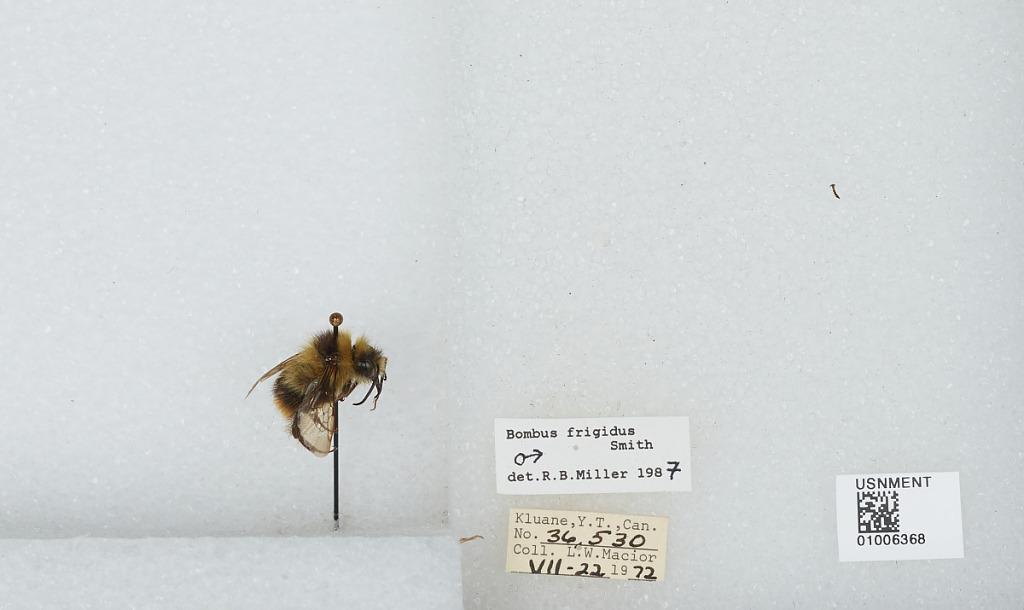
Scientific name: Bombus (Pyrobombus) frigidus Smith
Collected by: L. Macior
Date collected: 1972-7-22
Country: Canada
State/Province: Yukon Territory
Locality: Kluane
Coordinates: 60.75, -139.5
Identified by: Miller, R. B.